Blaauwberg Armoured Regiment

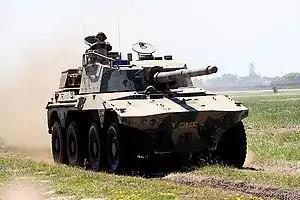
Rooikat 76mm Armoured Car

In August 2019, 52 Reserve Force units had their names changed to reflect the diverse military history of South Africa. Regiment Oranjerivier became the Blaauwberg Armoured Regiment, and have 3 years to design and implement new regimental insignia.